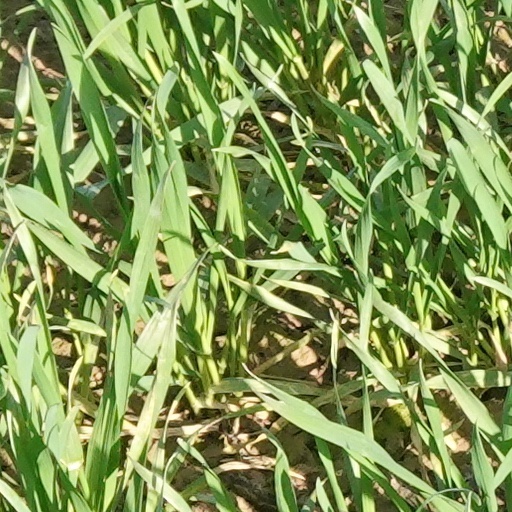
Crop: wheat